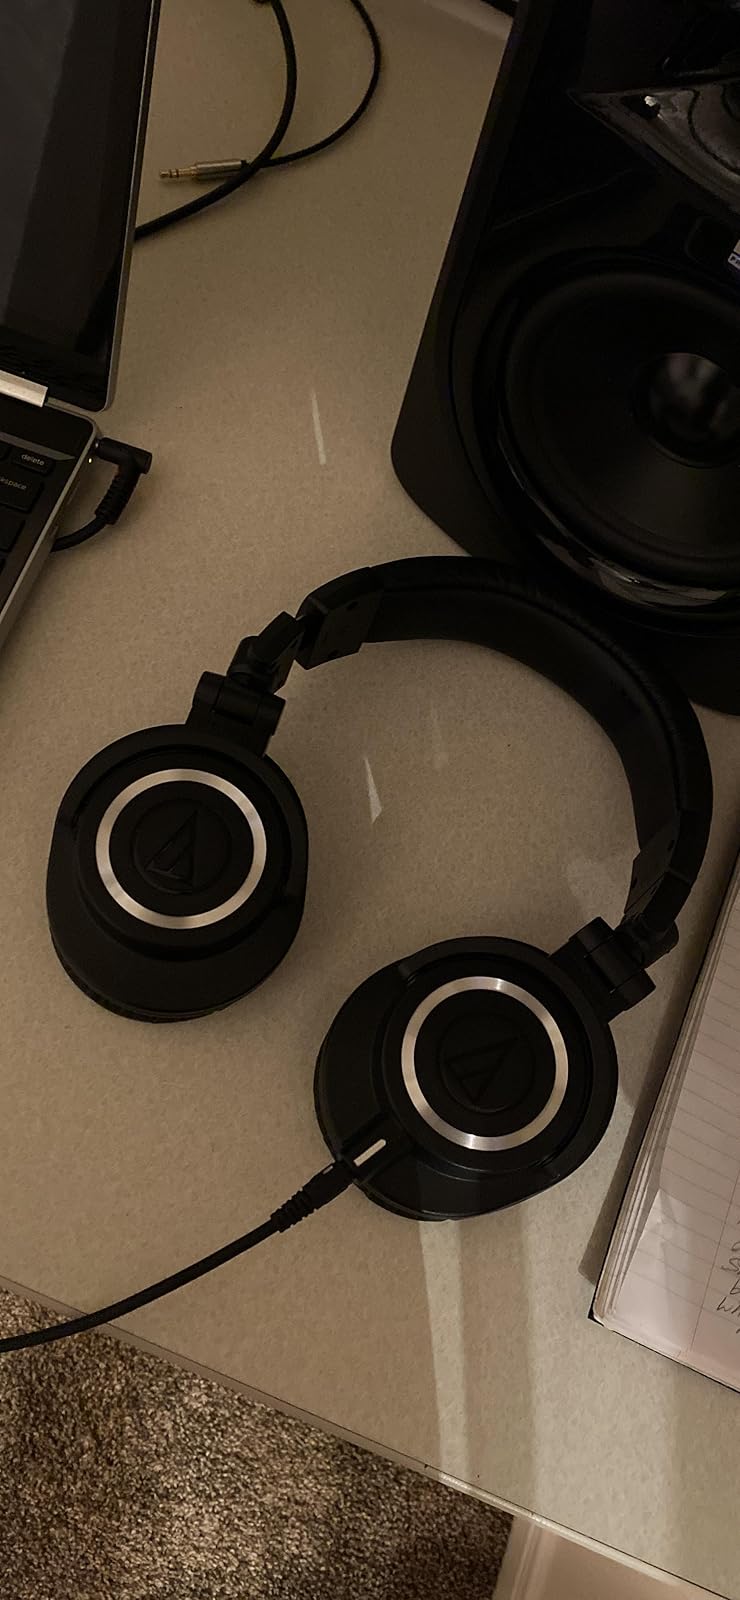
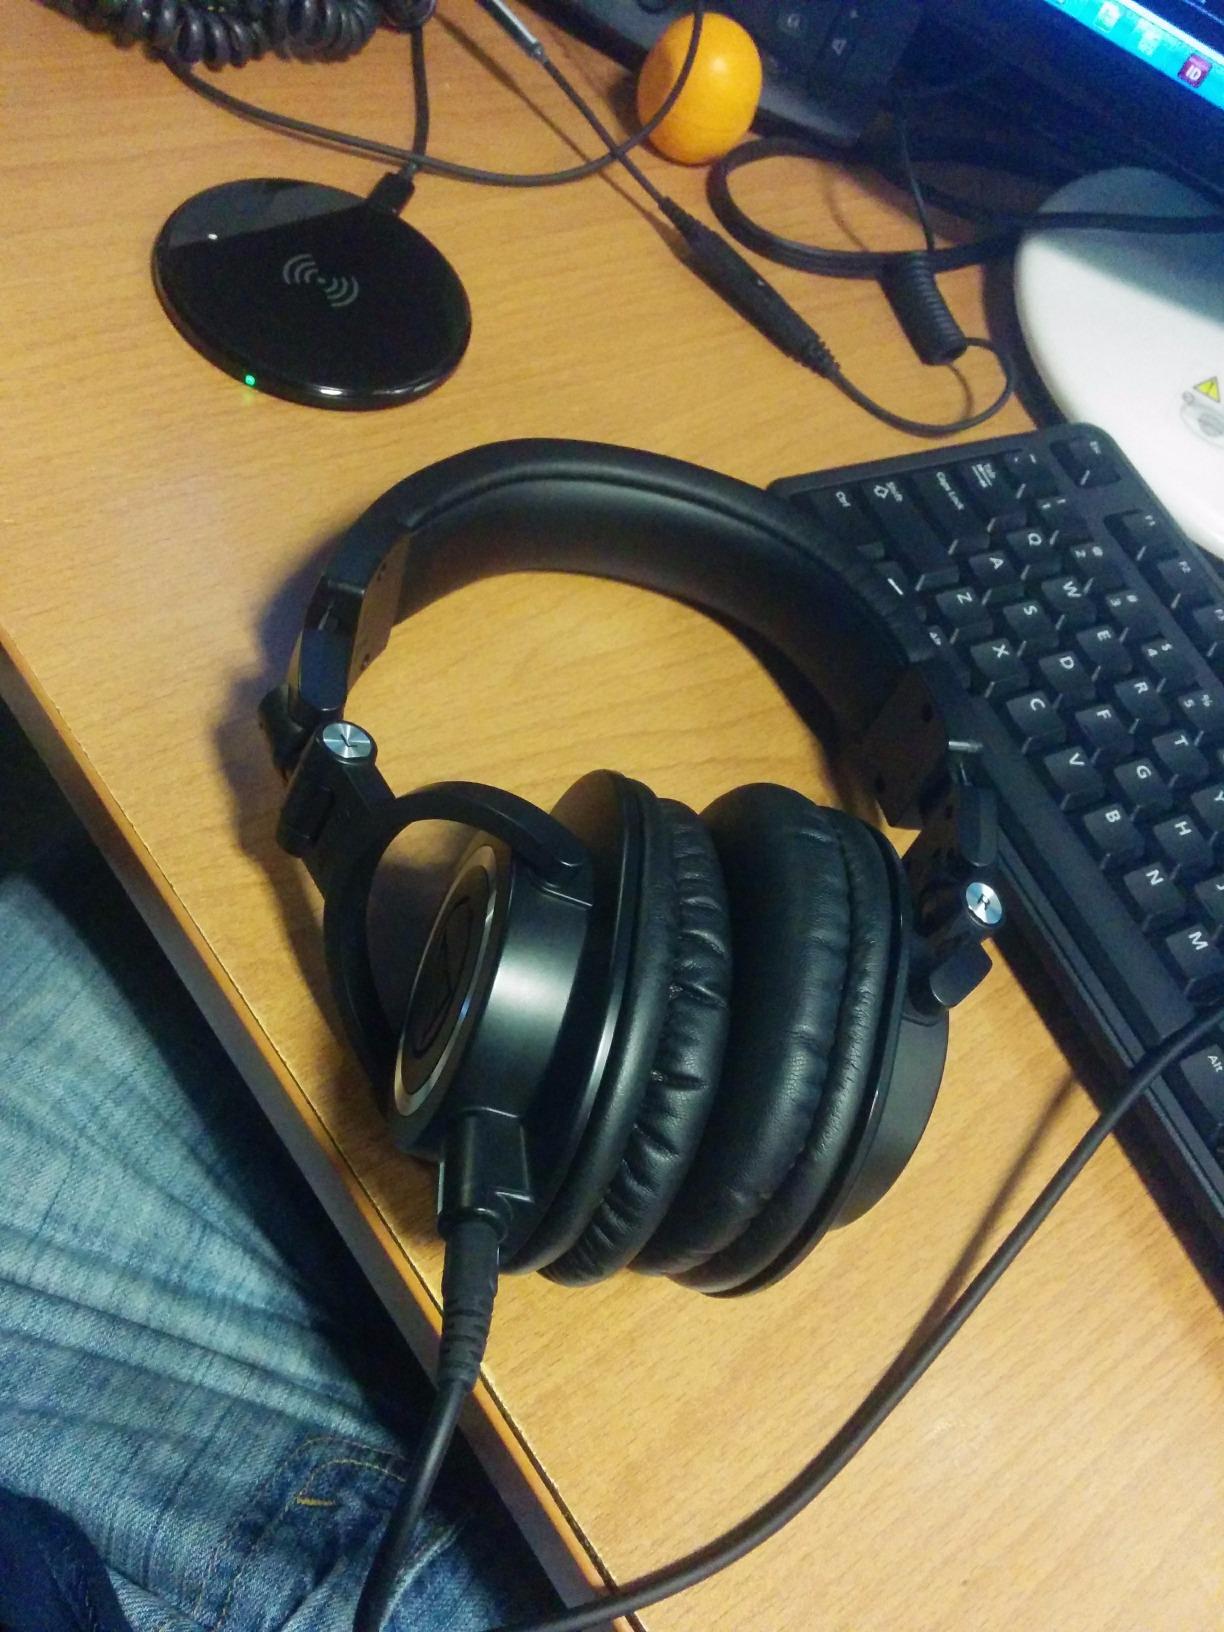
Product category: headphones
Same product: yes